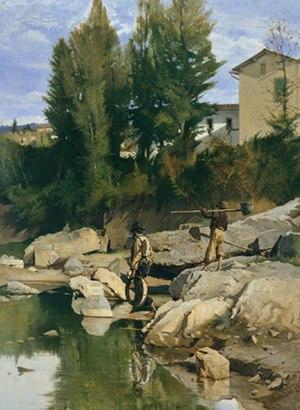
Odoardo Borrani est un peintre italien du mouvement des Macchiaioli au XIXᵉ siècle.